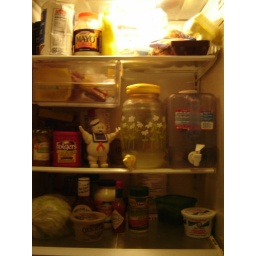
A chicken in every pot